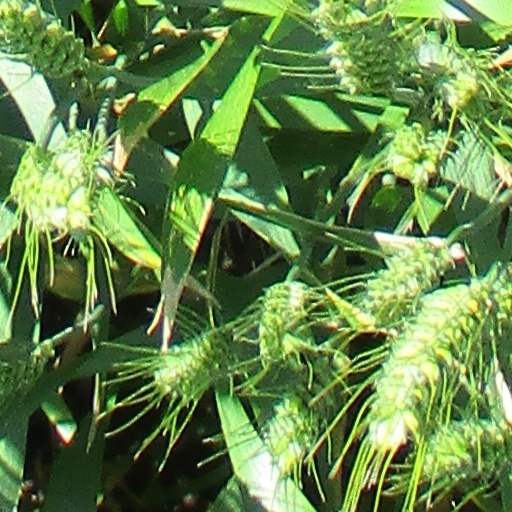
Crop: wheat